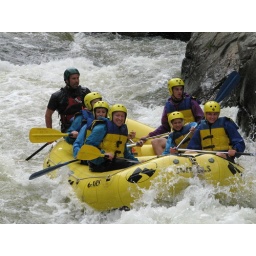
Dad (front left), Mac (behind Dad) and Will (center) take on the white water in Colorado.